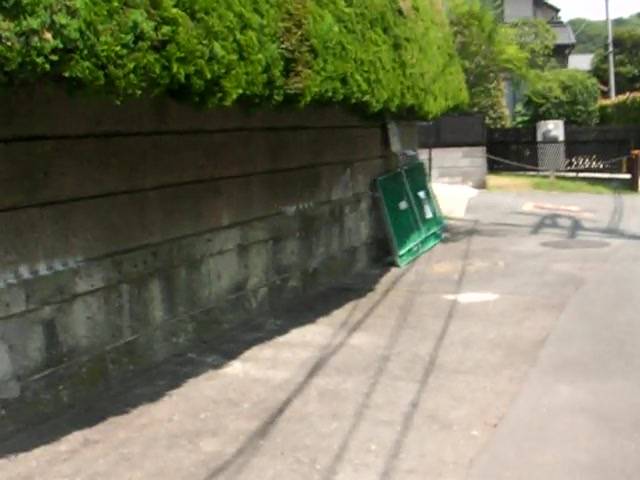
Region: Japan
Coordinates: 35.317, 139.543